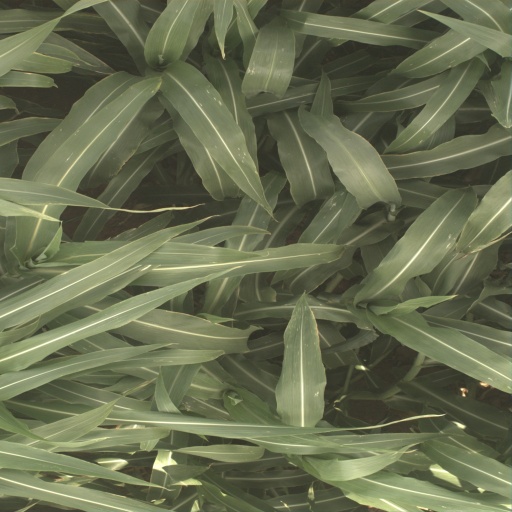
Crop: sorghum